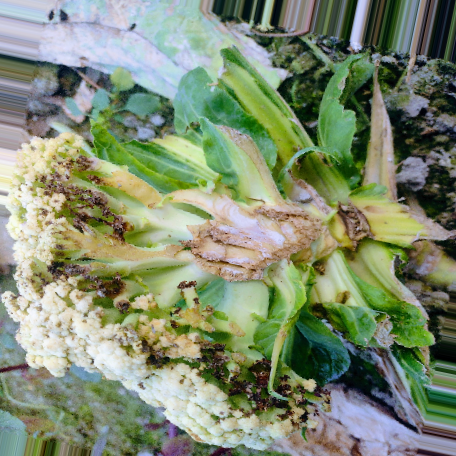
Label: Bacterial spot rot